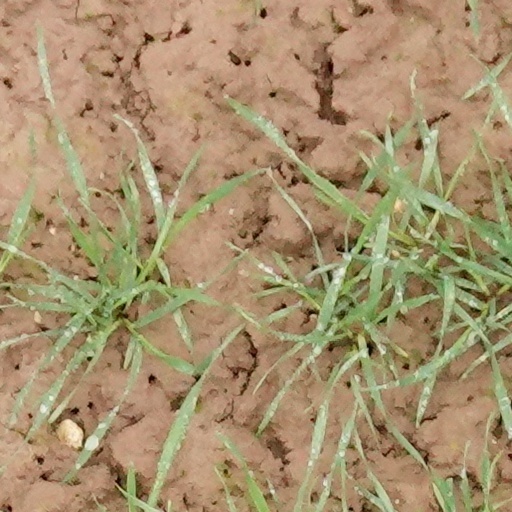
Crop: wheat